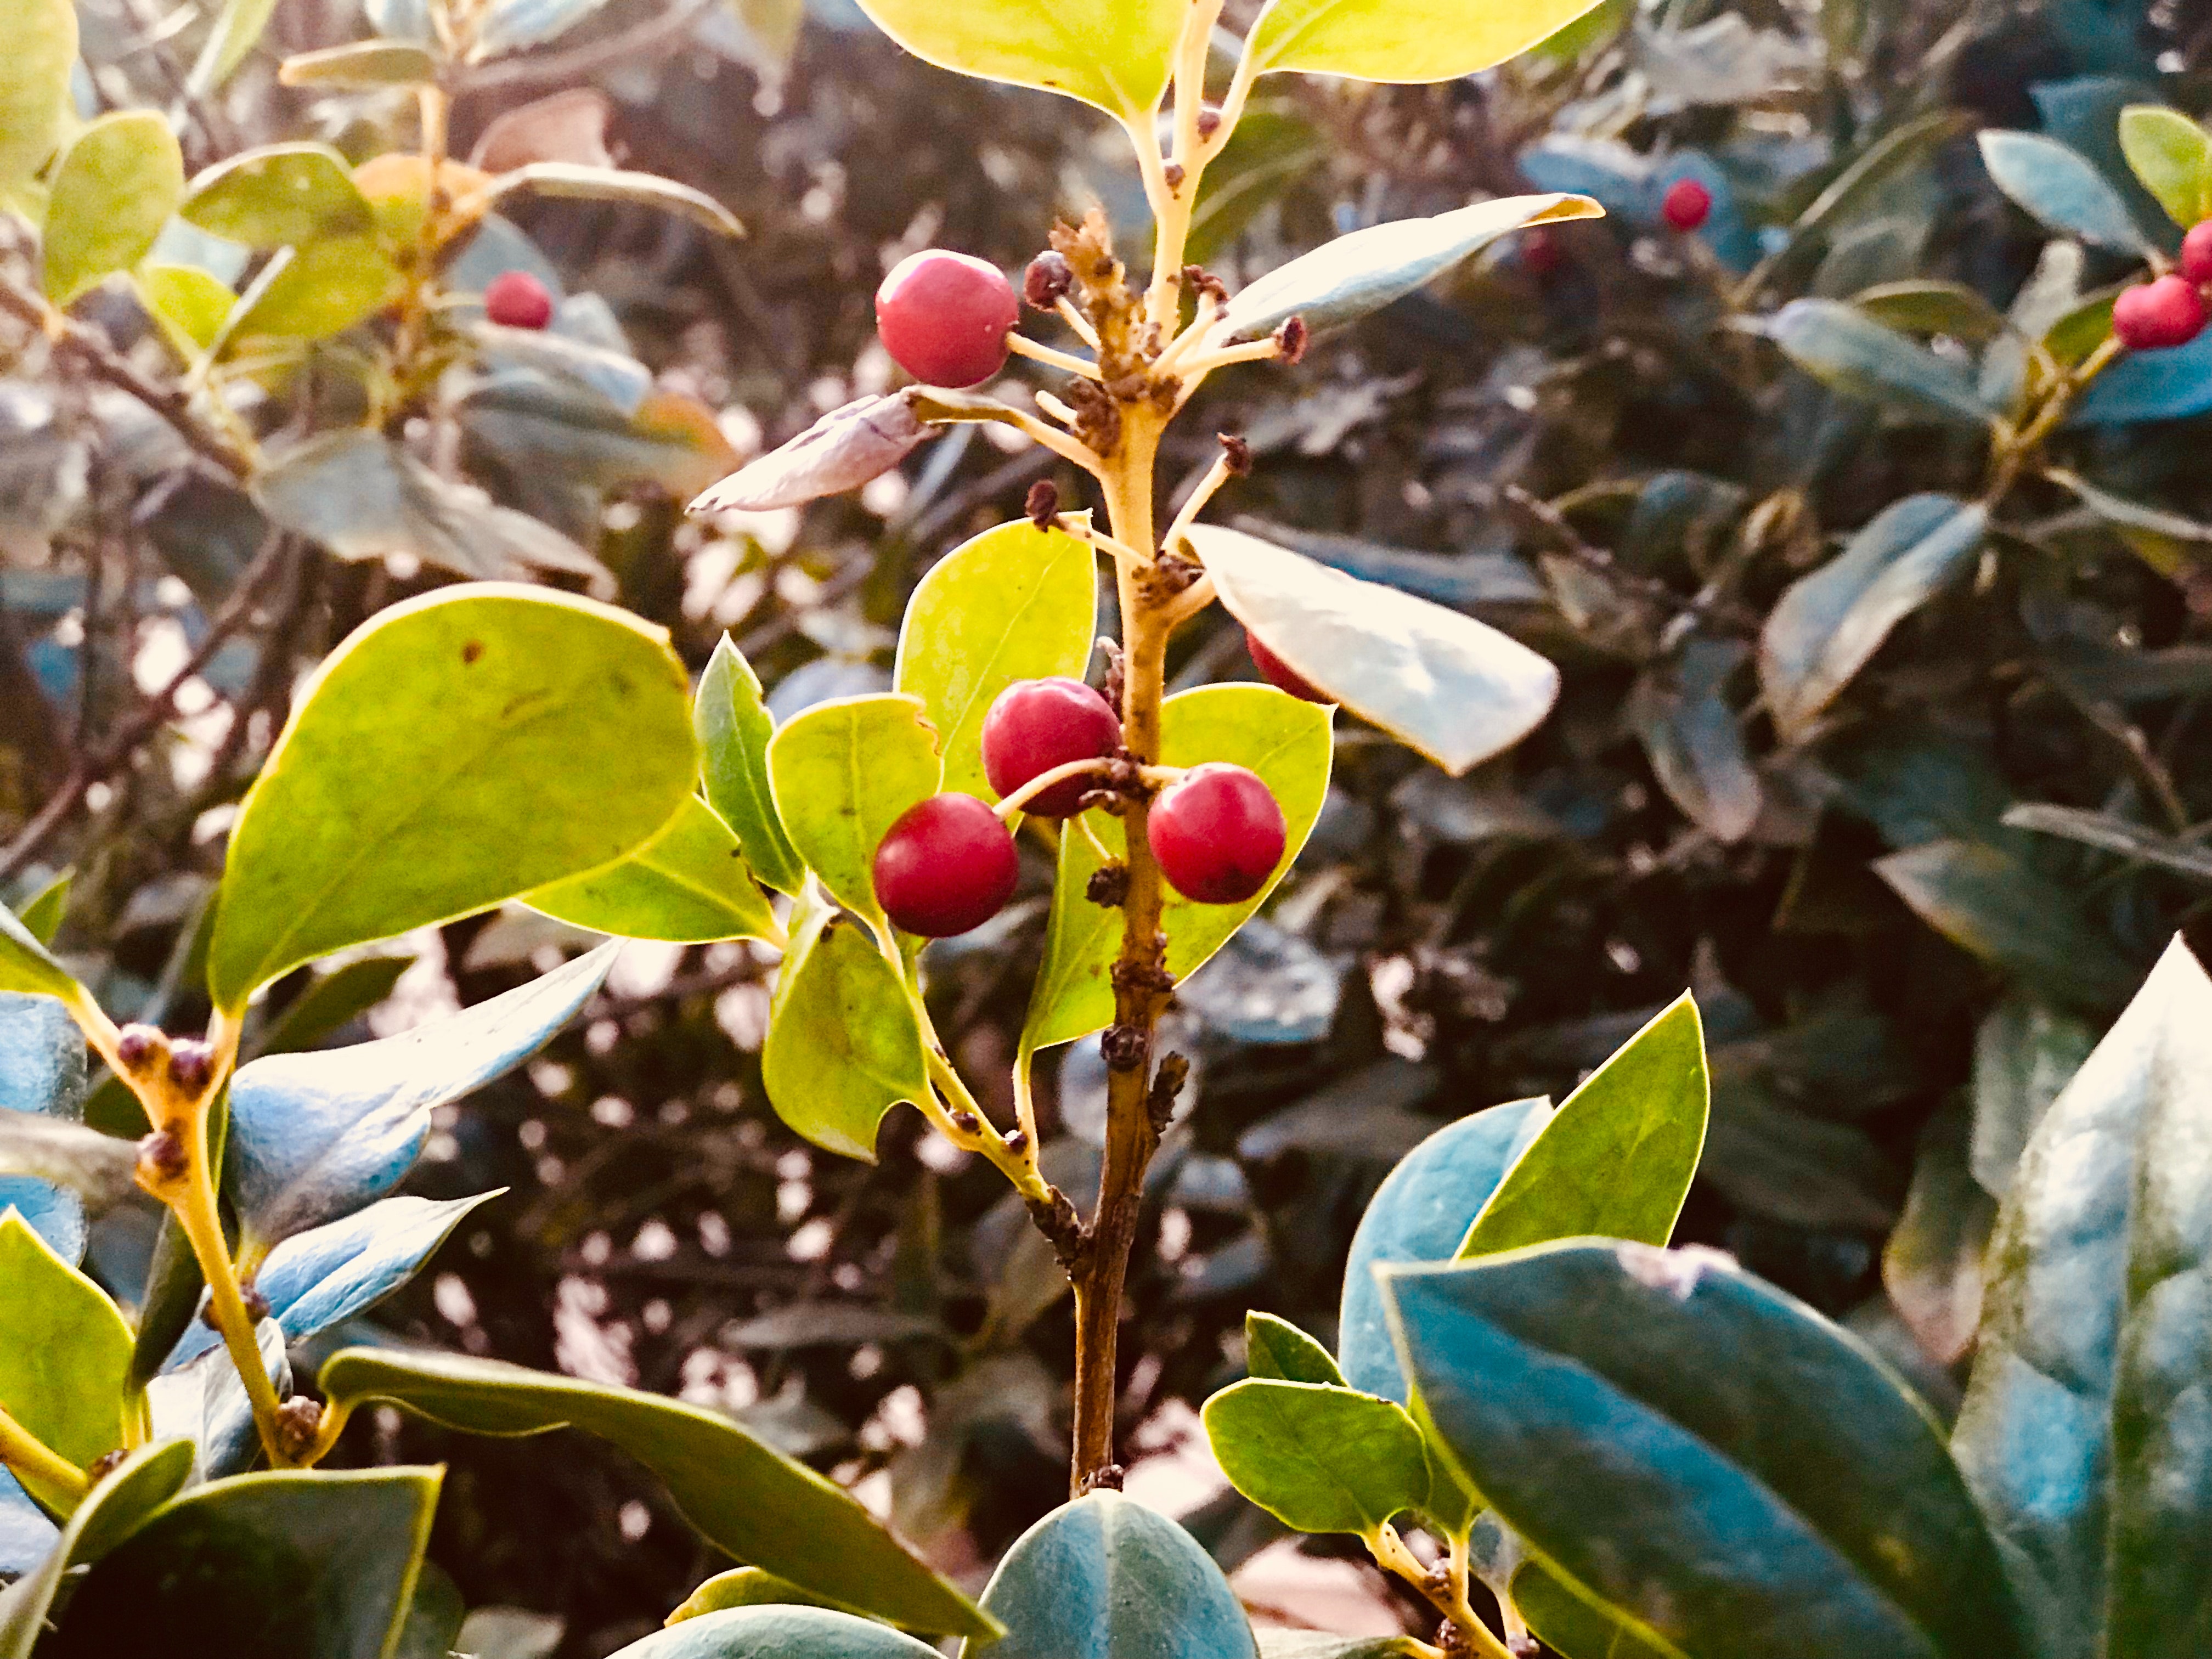
flower, plant, flowering plant, leaf, fruit, terrestrial plant, tree, shrub, berry, fruit tree, food, perennial plant, arctostaphylos